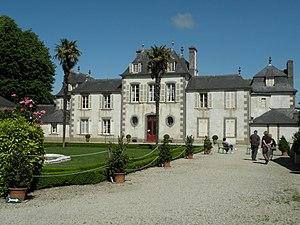
Cour d’honneur du château de Montmarin à Pleurtuit.
Le château de Montmarin a été construit en 1760 par Aaron Magon du Bosc. Il est situé sur la commune de Pleurtuit en Ille-et-Vilaine, non loin de Saint-Malo.
Cet article recense les bâtiments protégés au titre des monuments historiques d’Ille-et-Vilaine, en France.